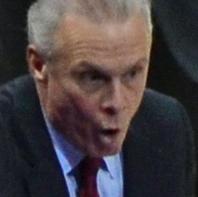
Age: 64